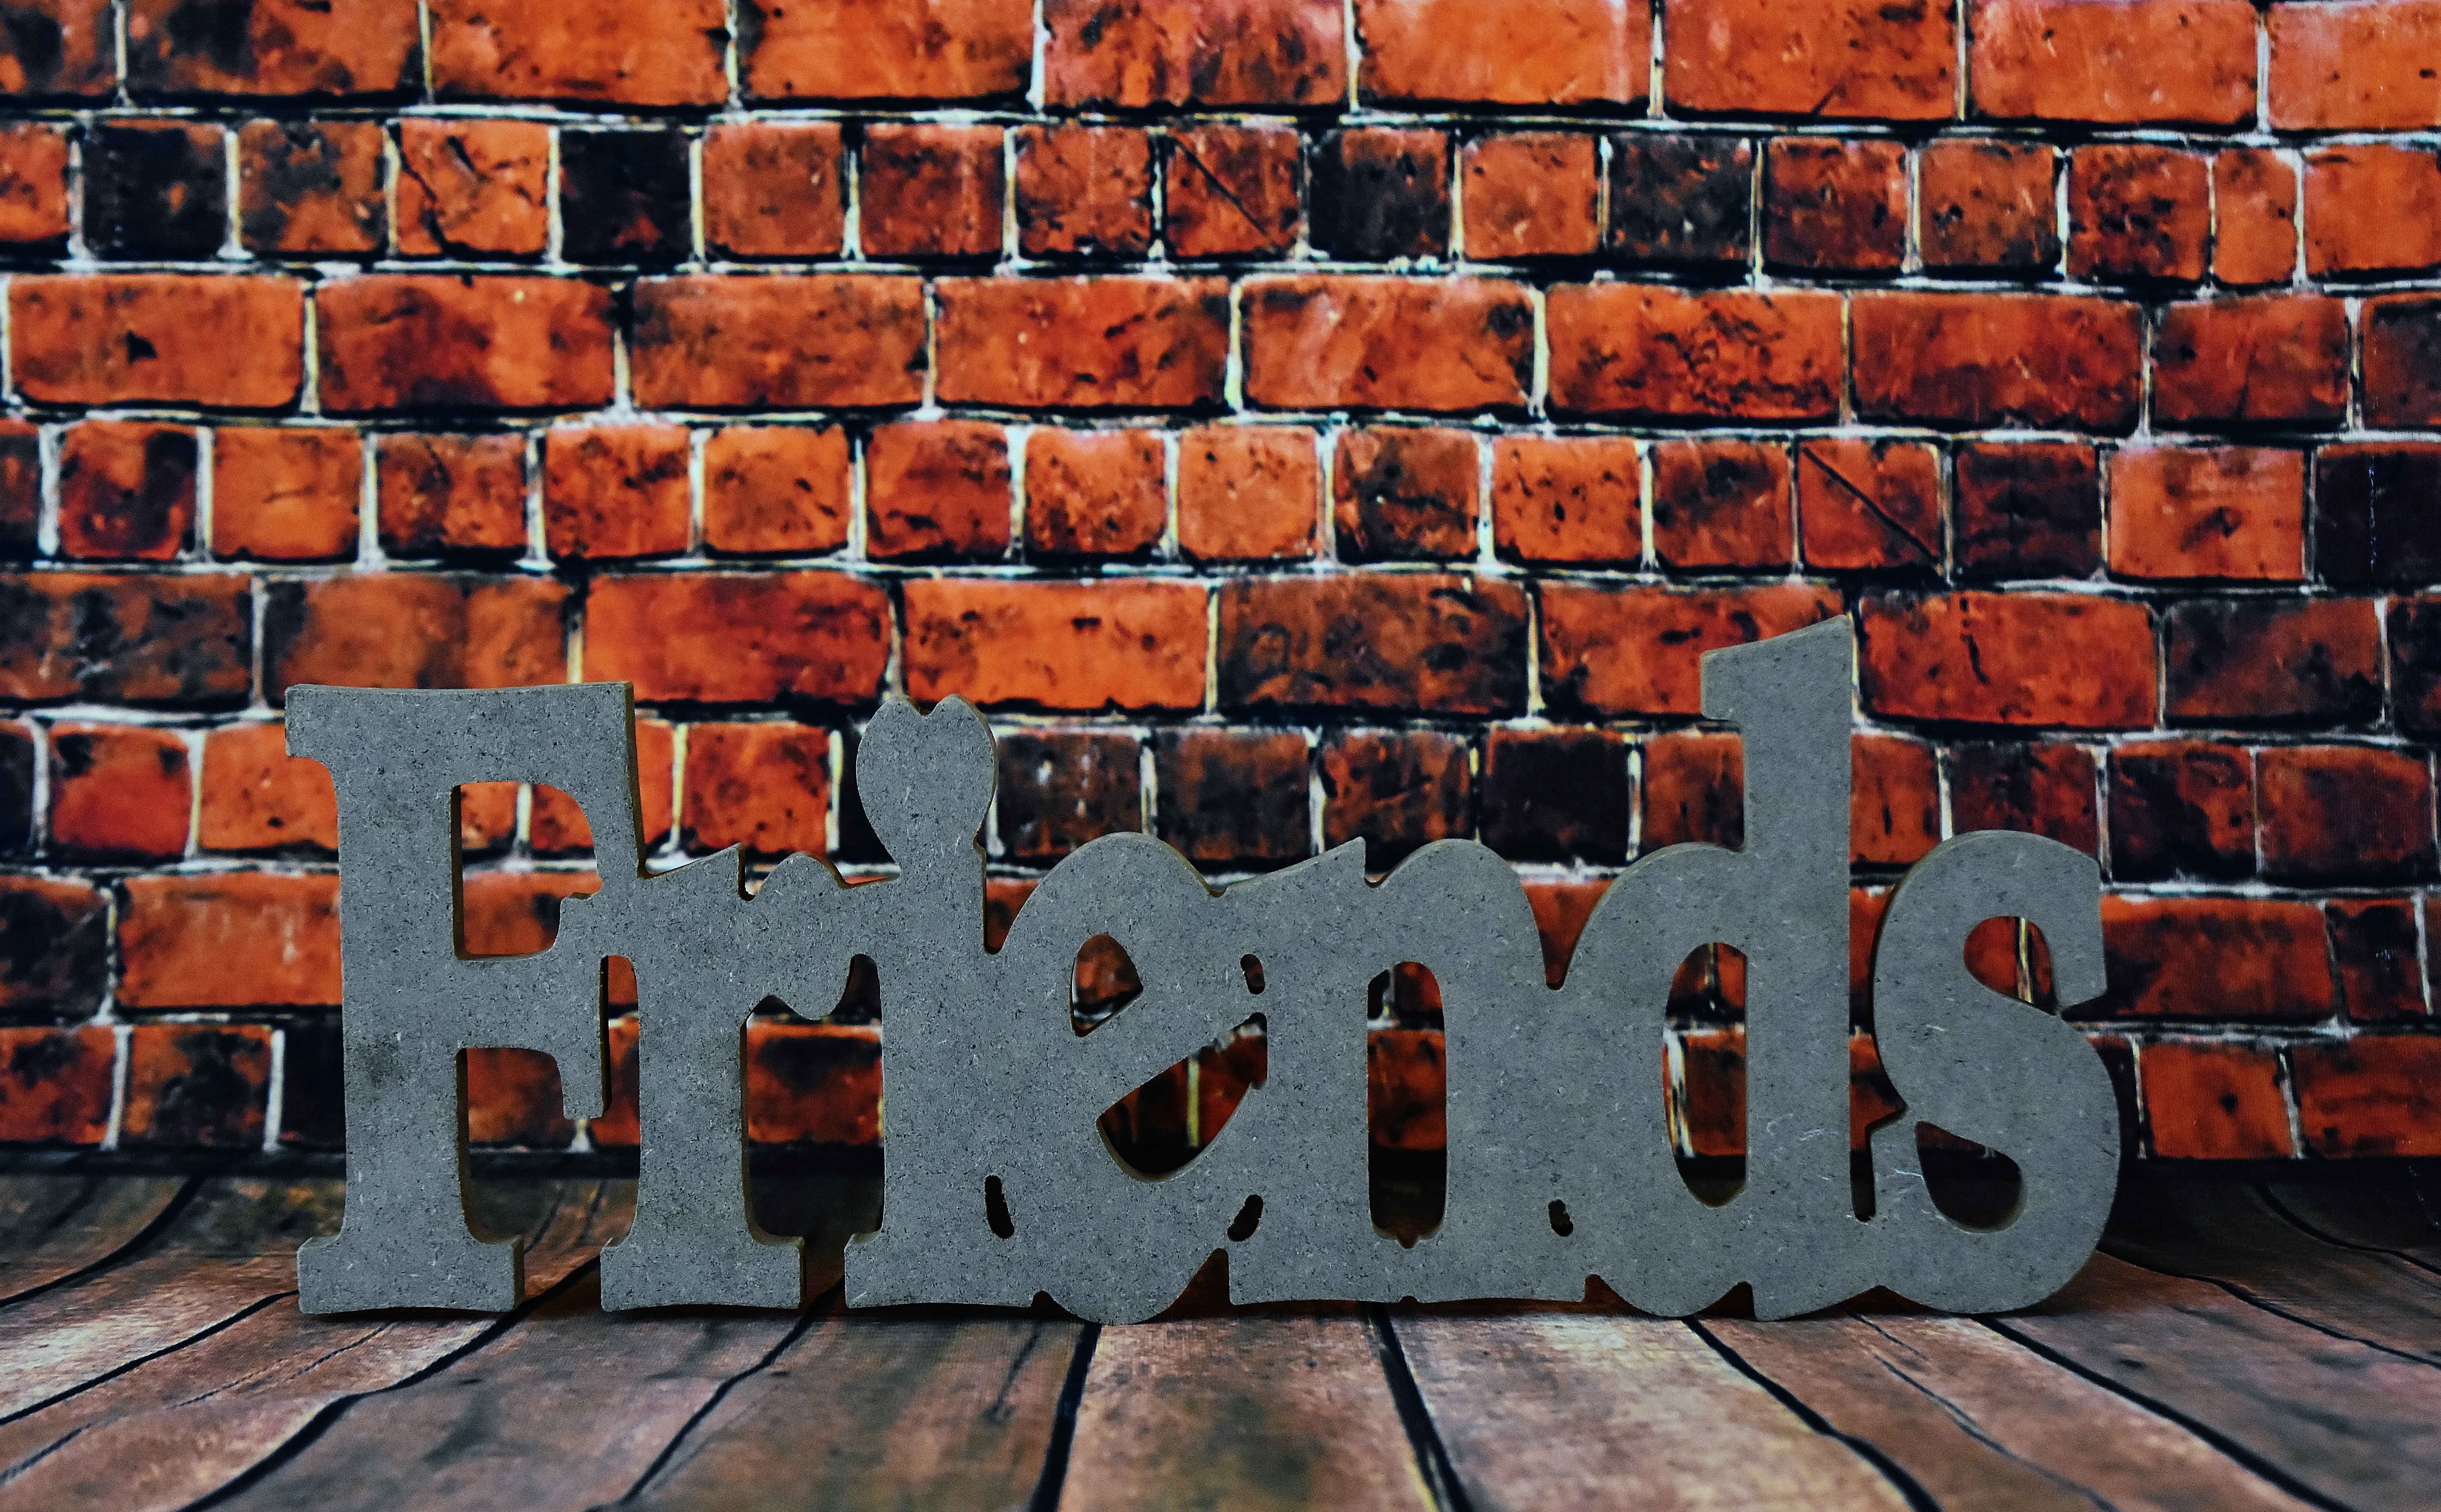
wood, floor, wall, friendship, brick, material, art, affection, friends, brickwork, sympathy, flooring, road surface